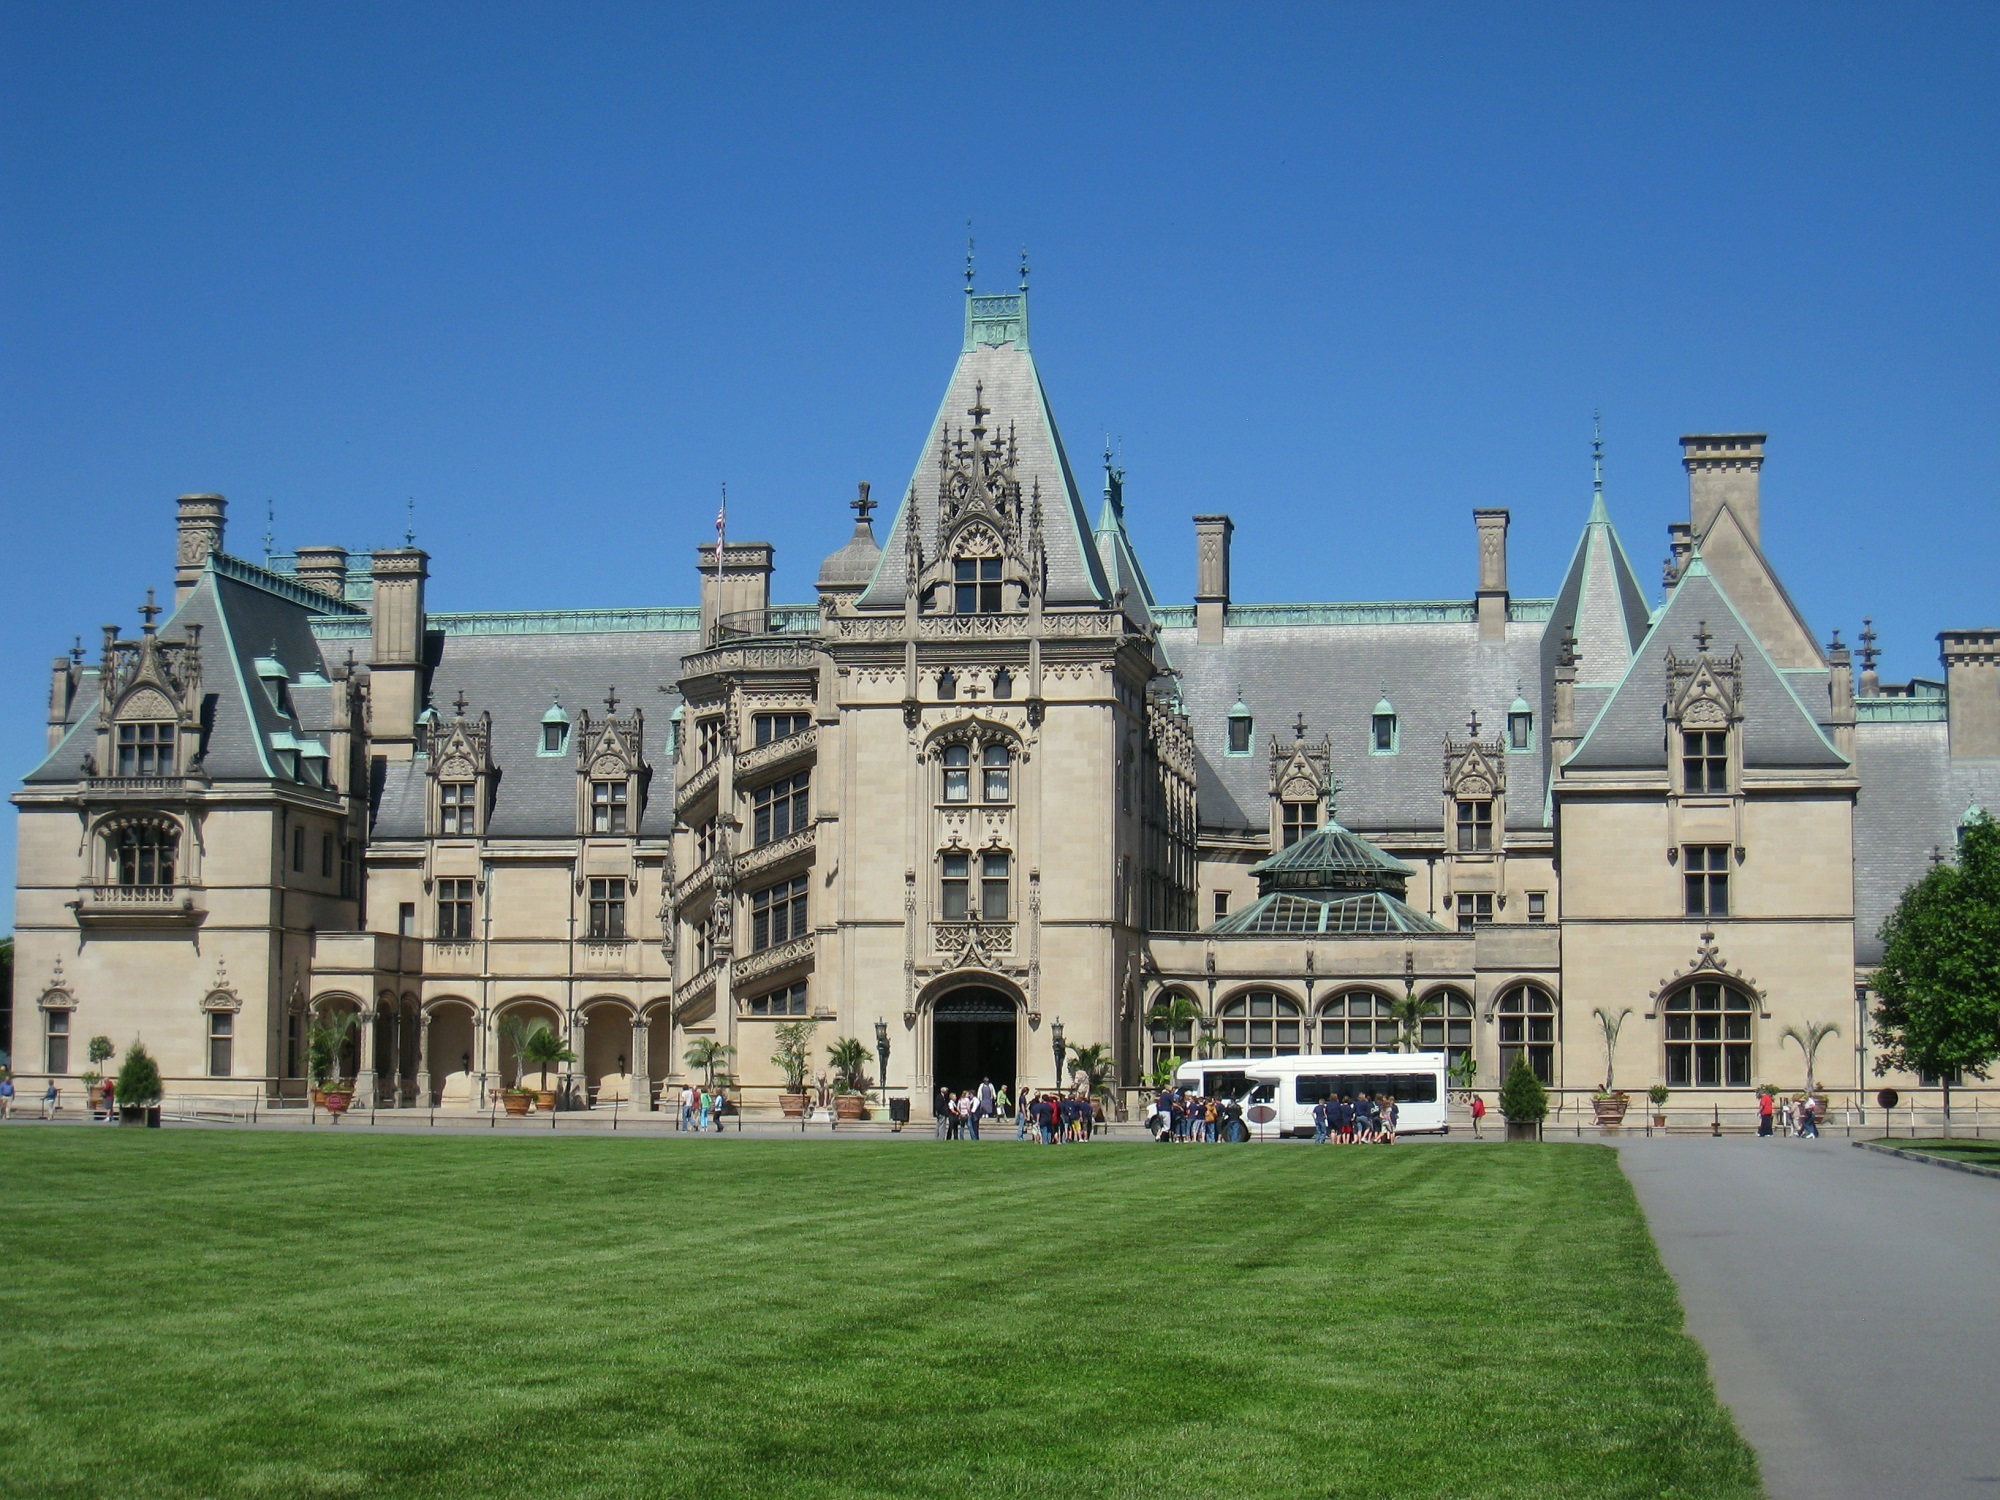
architecture, lawn, villa, mansion, house, perspective, building, chateau, palace, home, porch, tourist, usa, castle, landmark, residence, attraction, historic, place of worship, plants, outdoors, landscaping, luxury, monastery, private, estate, victorian, north carolina, stately home, front facade, largest, biltmore, asheville, historic site